Yugo

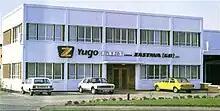
Zastava (GB) LTD Headquarters, Reading

The chief engineer and head of Zastava's Research and Development Institute was Zdravko Menjak, who worked with Bricklin's people at the plant to monitor the effort, constantly stressing the need for high quality. A team of British quality experts went to Kragujevac to study the factory and recommend improvements.